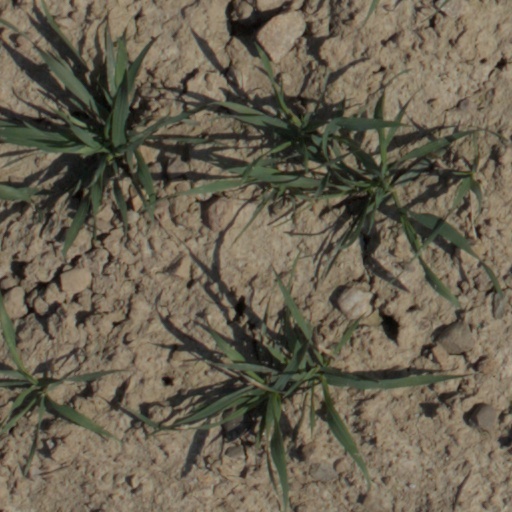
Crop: wheat